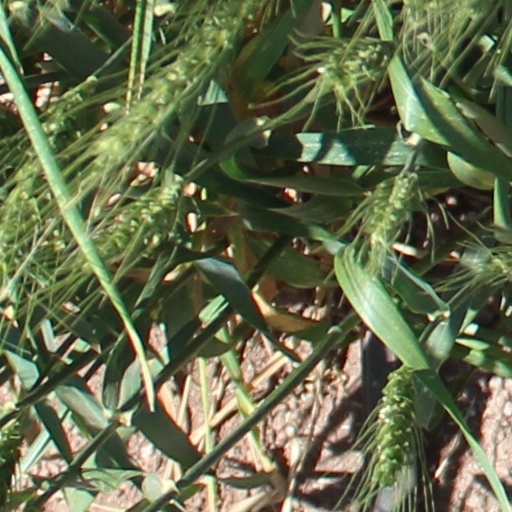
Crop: wheat